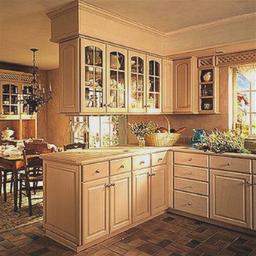
Room type: kitchen